Muthill

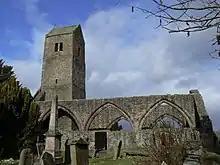
Ruined medieval Church at Muthill

The village was largely destroyed in the 1715–1716 Jacobite rising, by Jacobite troops retreating after their defeat at the Battle of Sheriffmuir, before being rebuilt in the 1740s as it lay on the route of General Wade's military road through Strathearn.